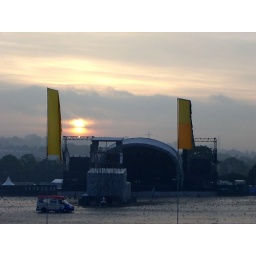
Sunrise over the Other Stage, a favourite hunting ground for the feral ice cream van